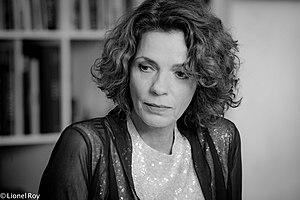
Elizabeth Bourgine by Lionel Roy © 2016 - Studio portrait . Paris